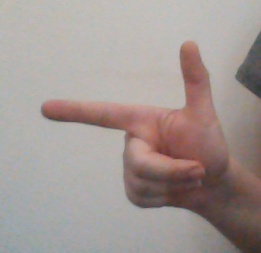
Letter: yaa